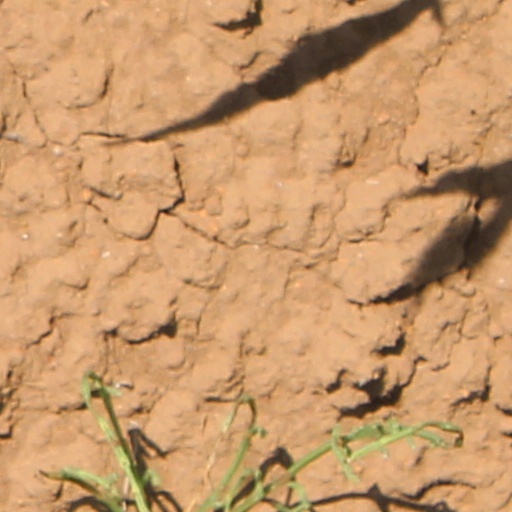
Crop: wheat